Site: brandenburg
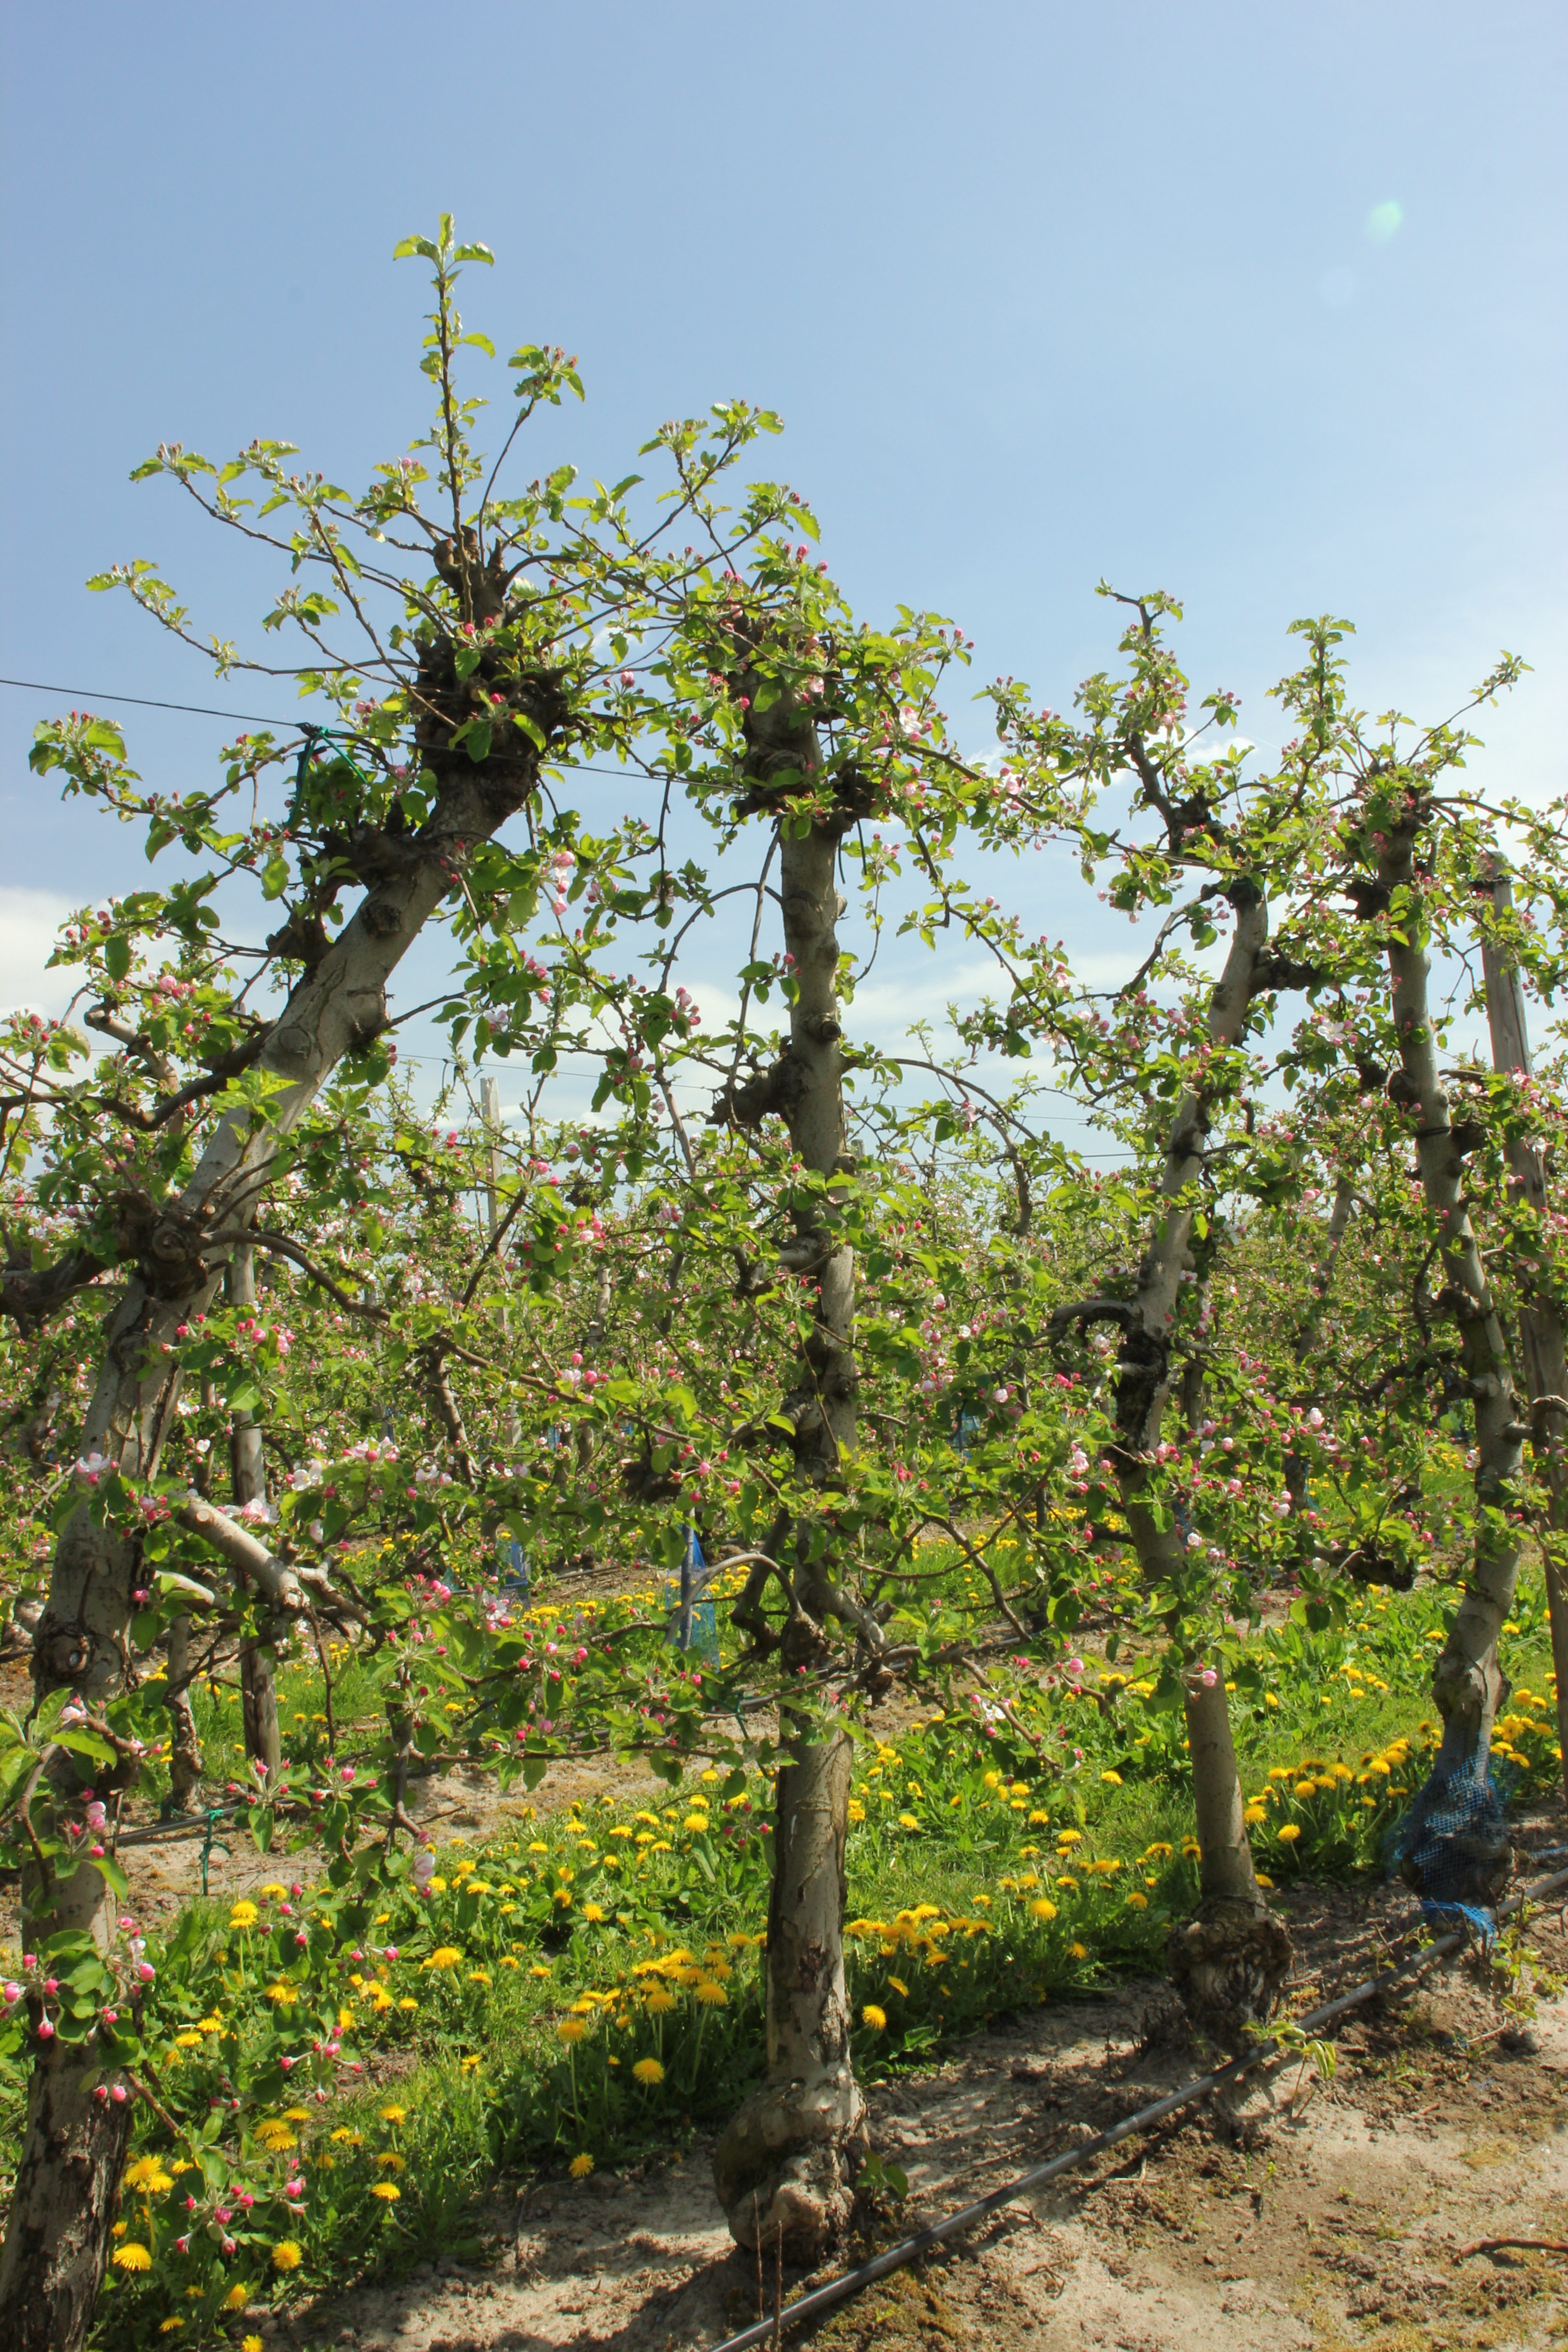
Growth stage (BBCH 57): Inflorescence emergence